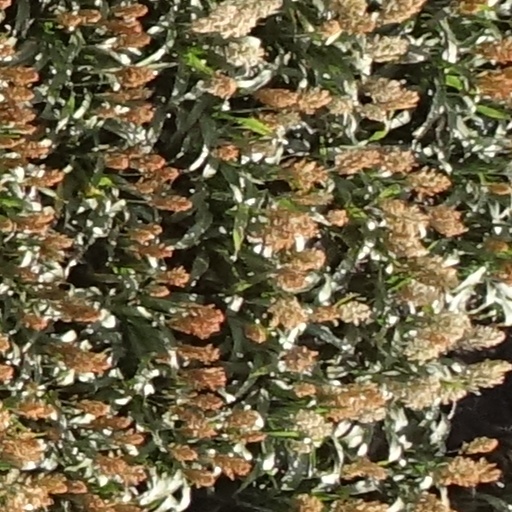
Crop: sorghum